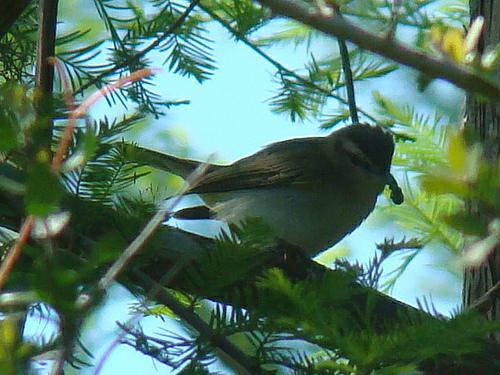
A photo of a red eyed vireo